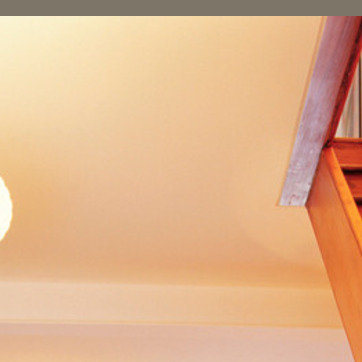
Material: painted